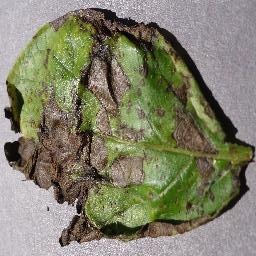
Etiqueta: Tizon_Temprano